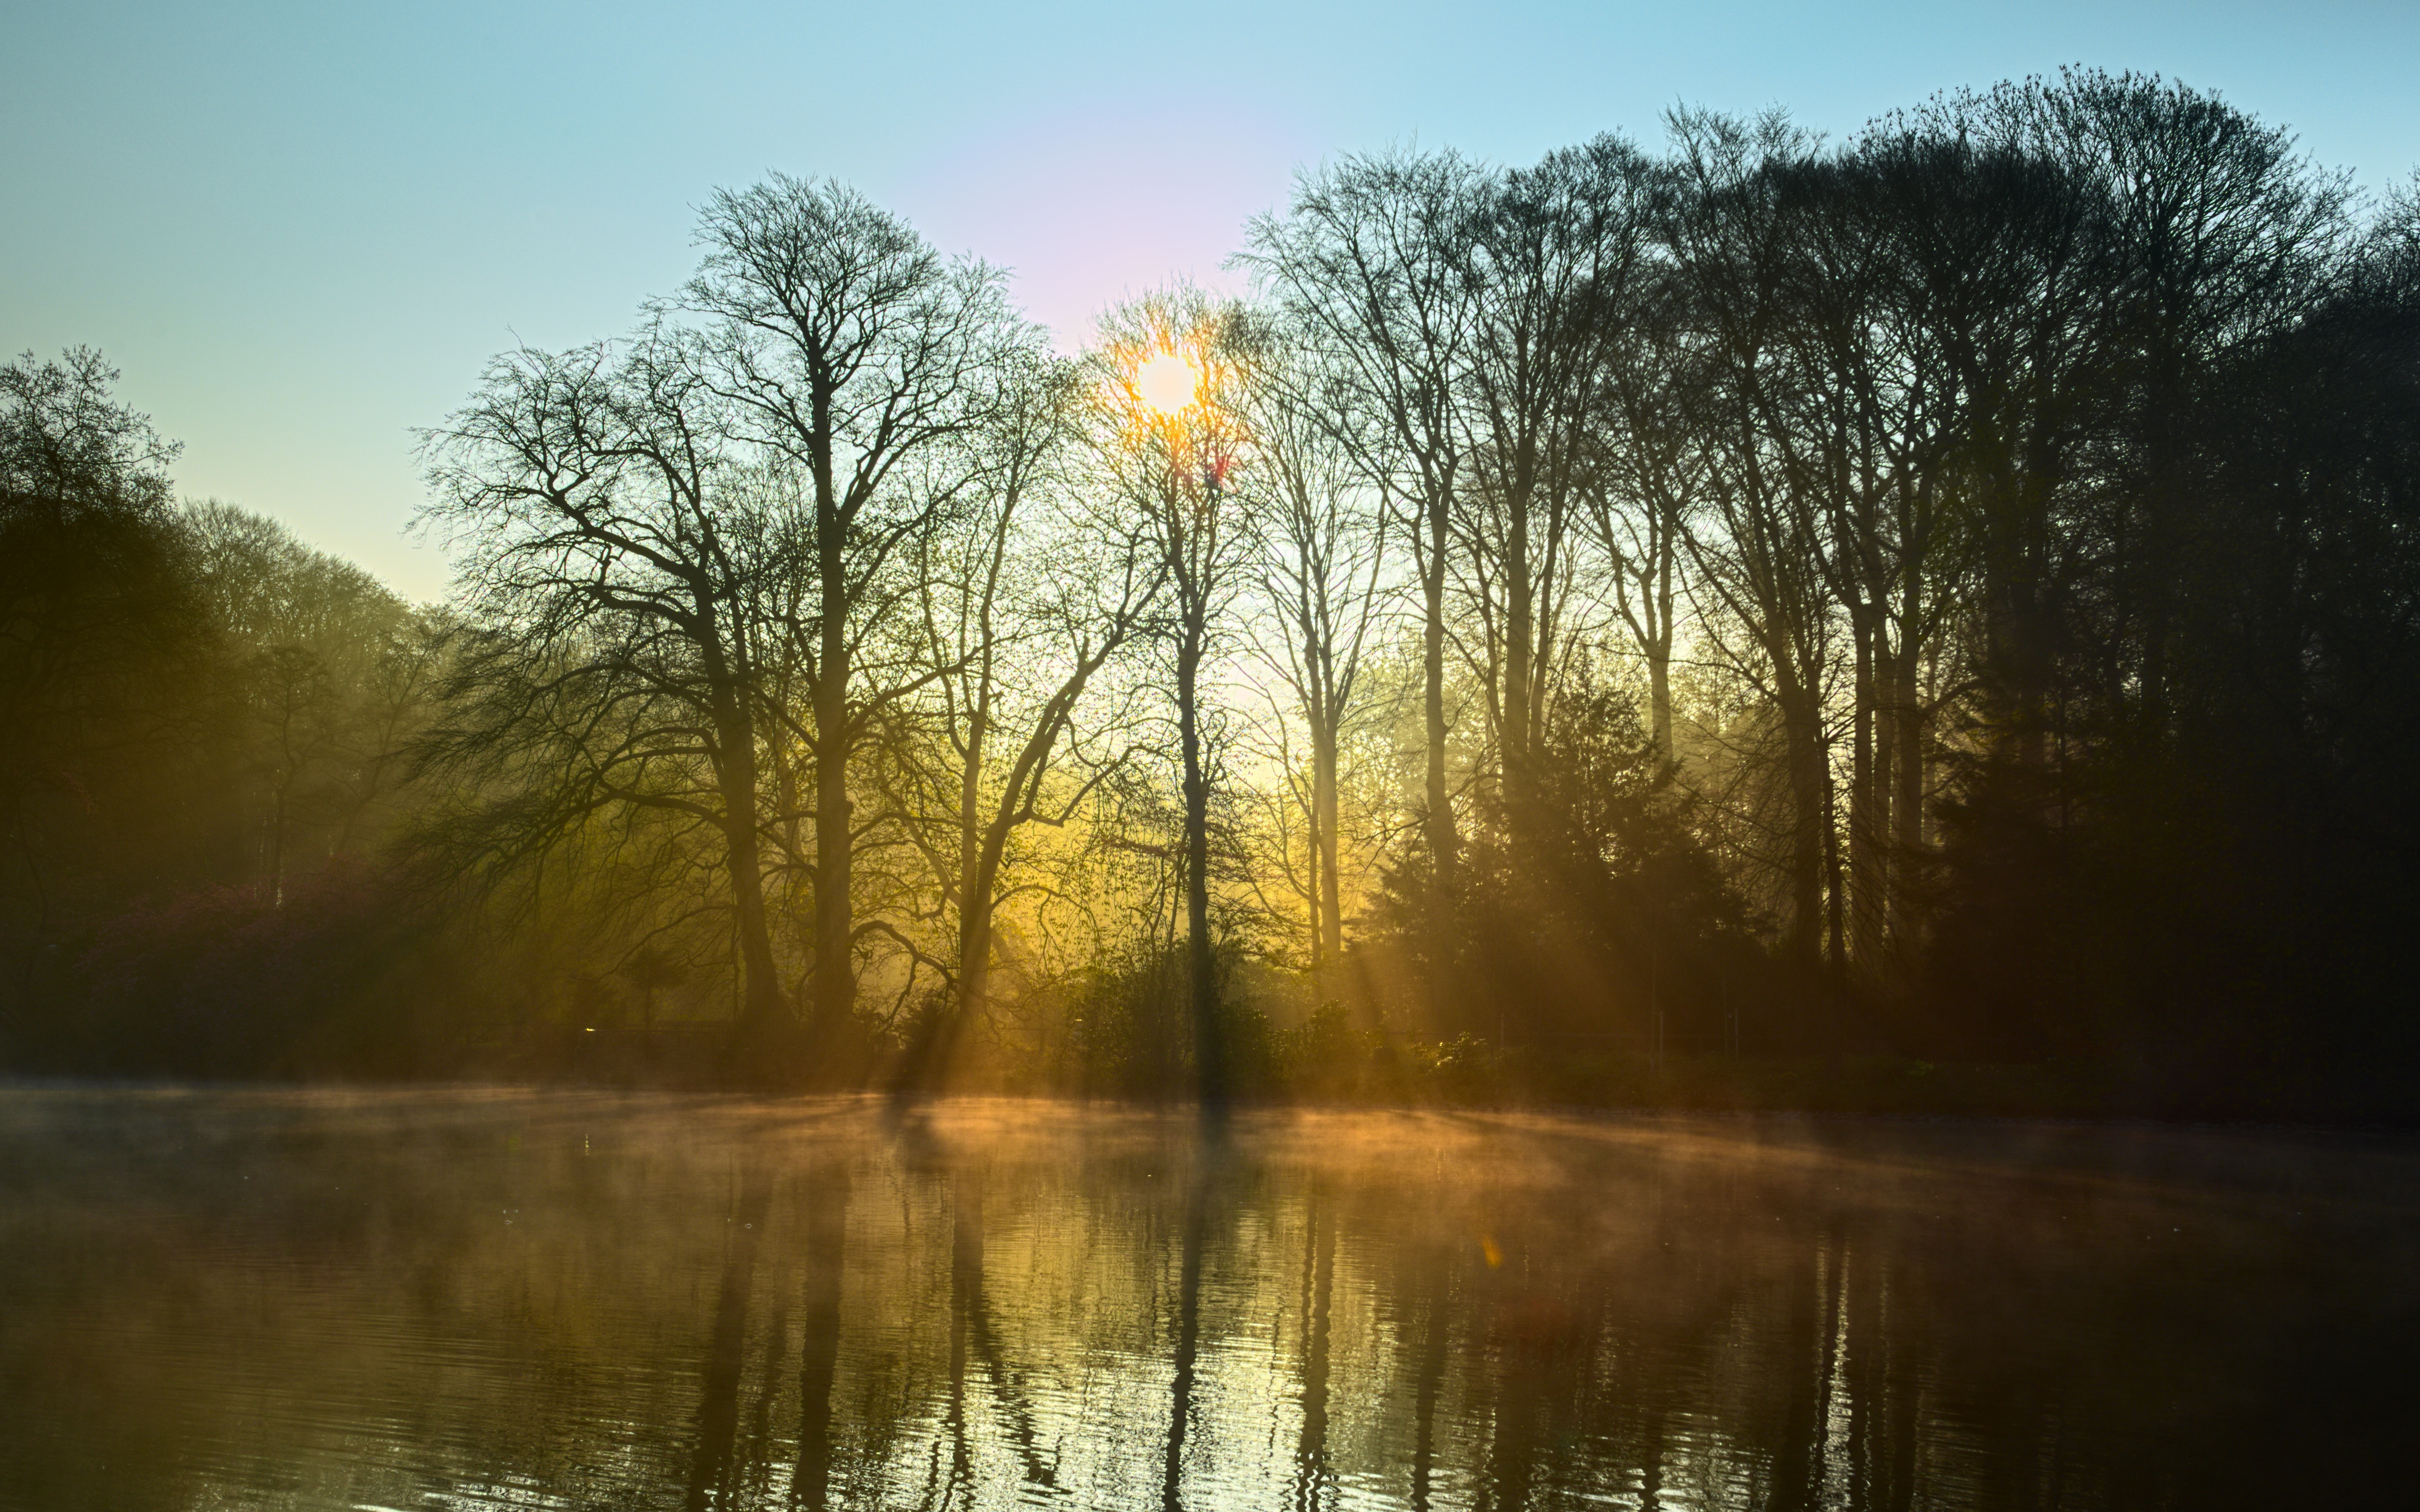
landscape, tree, nature, forest, branch, light, plant, sun, fog, sunrise, sunset, mist, sunlight, morning, leaf, lake, dawn, river, foggy, dusk, evening, reflection, autumn, season, trees, habitat, mood, sunbeam, morgenstimmung, back light, natural environment, atmospheric phenomenon, woody plant